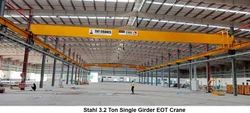
Label: Stahl_3.2_Ton_Single_Girder_EOT_Crane